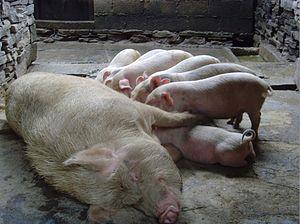
Le lait de truie est le lait produit par la femelle du cochon, la truie, et généralement consommé par les porcelets. La composition de ce colostrum est comparable à celui de la vache notamment concernant les protéines, le gras et le lactose. Les porcs ayant un régime hyper-protéiné produisent plus de lait que ceux disposant d'un régime pauvre en protéine.